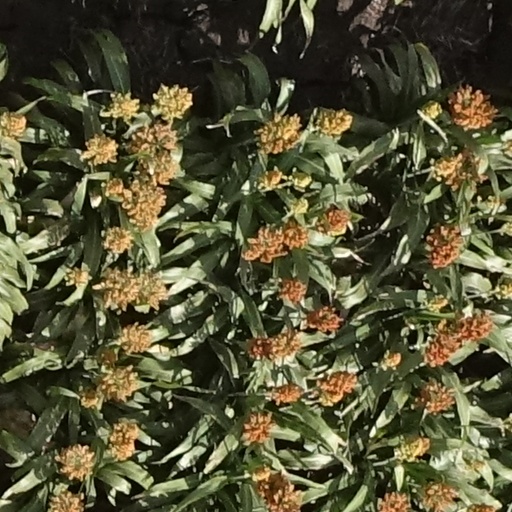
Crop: sorghum